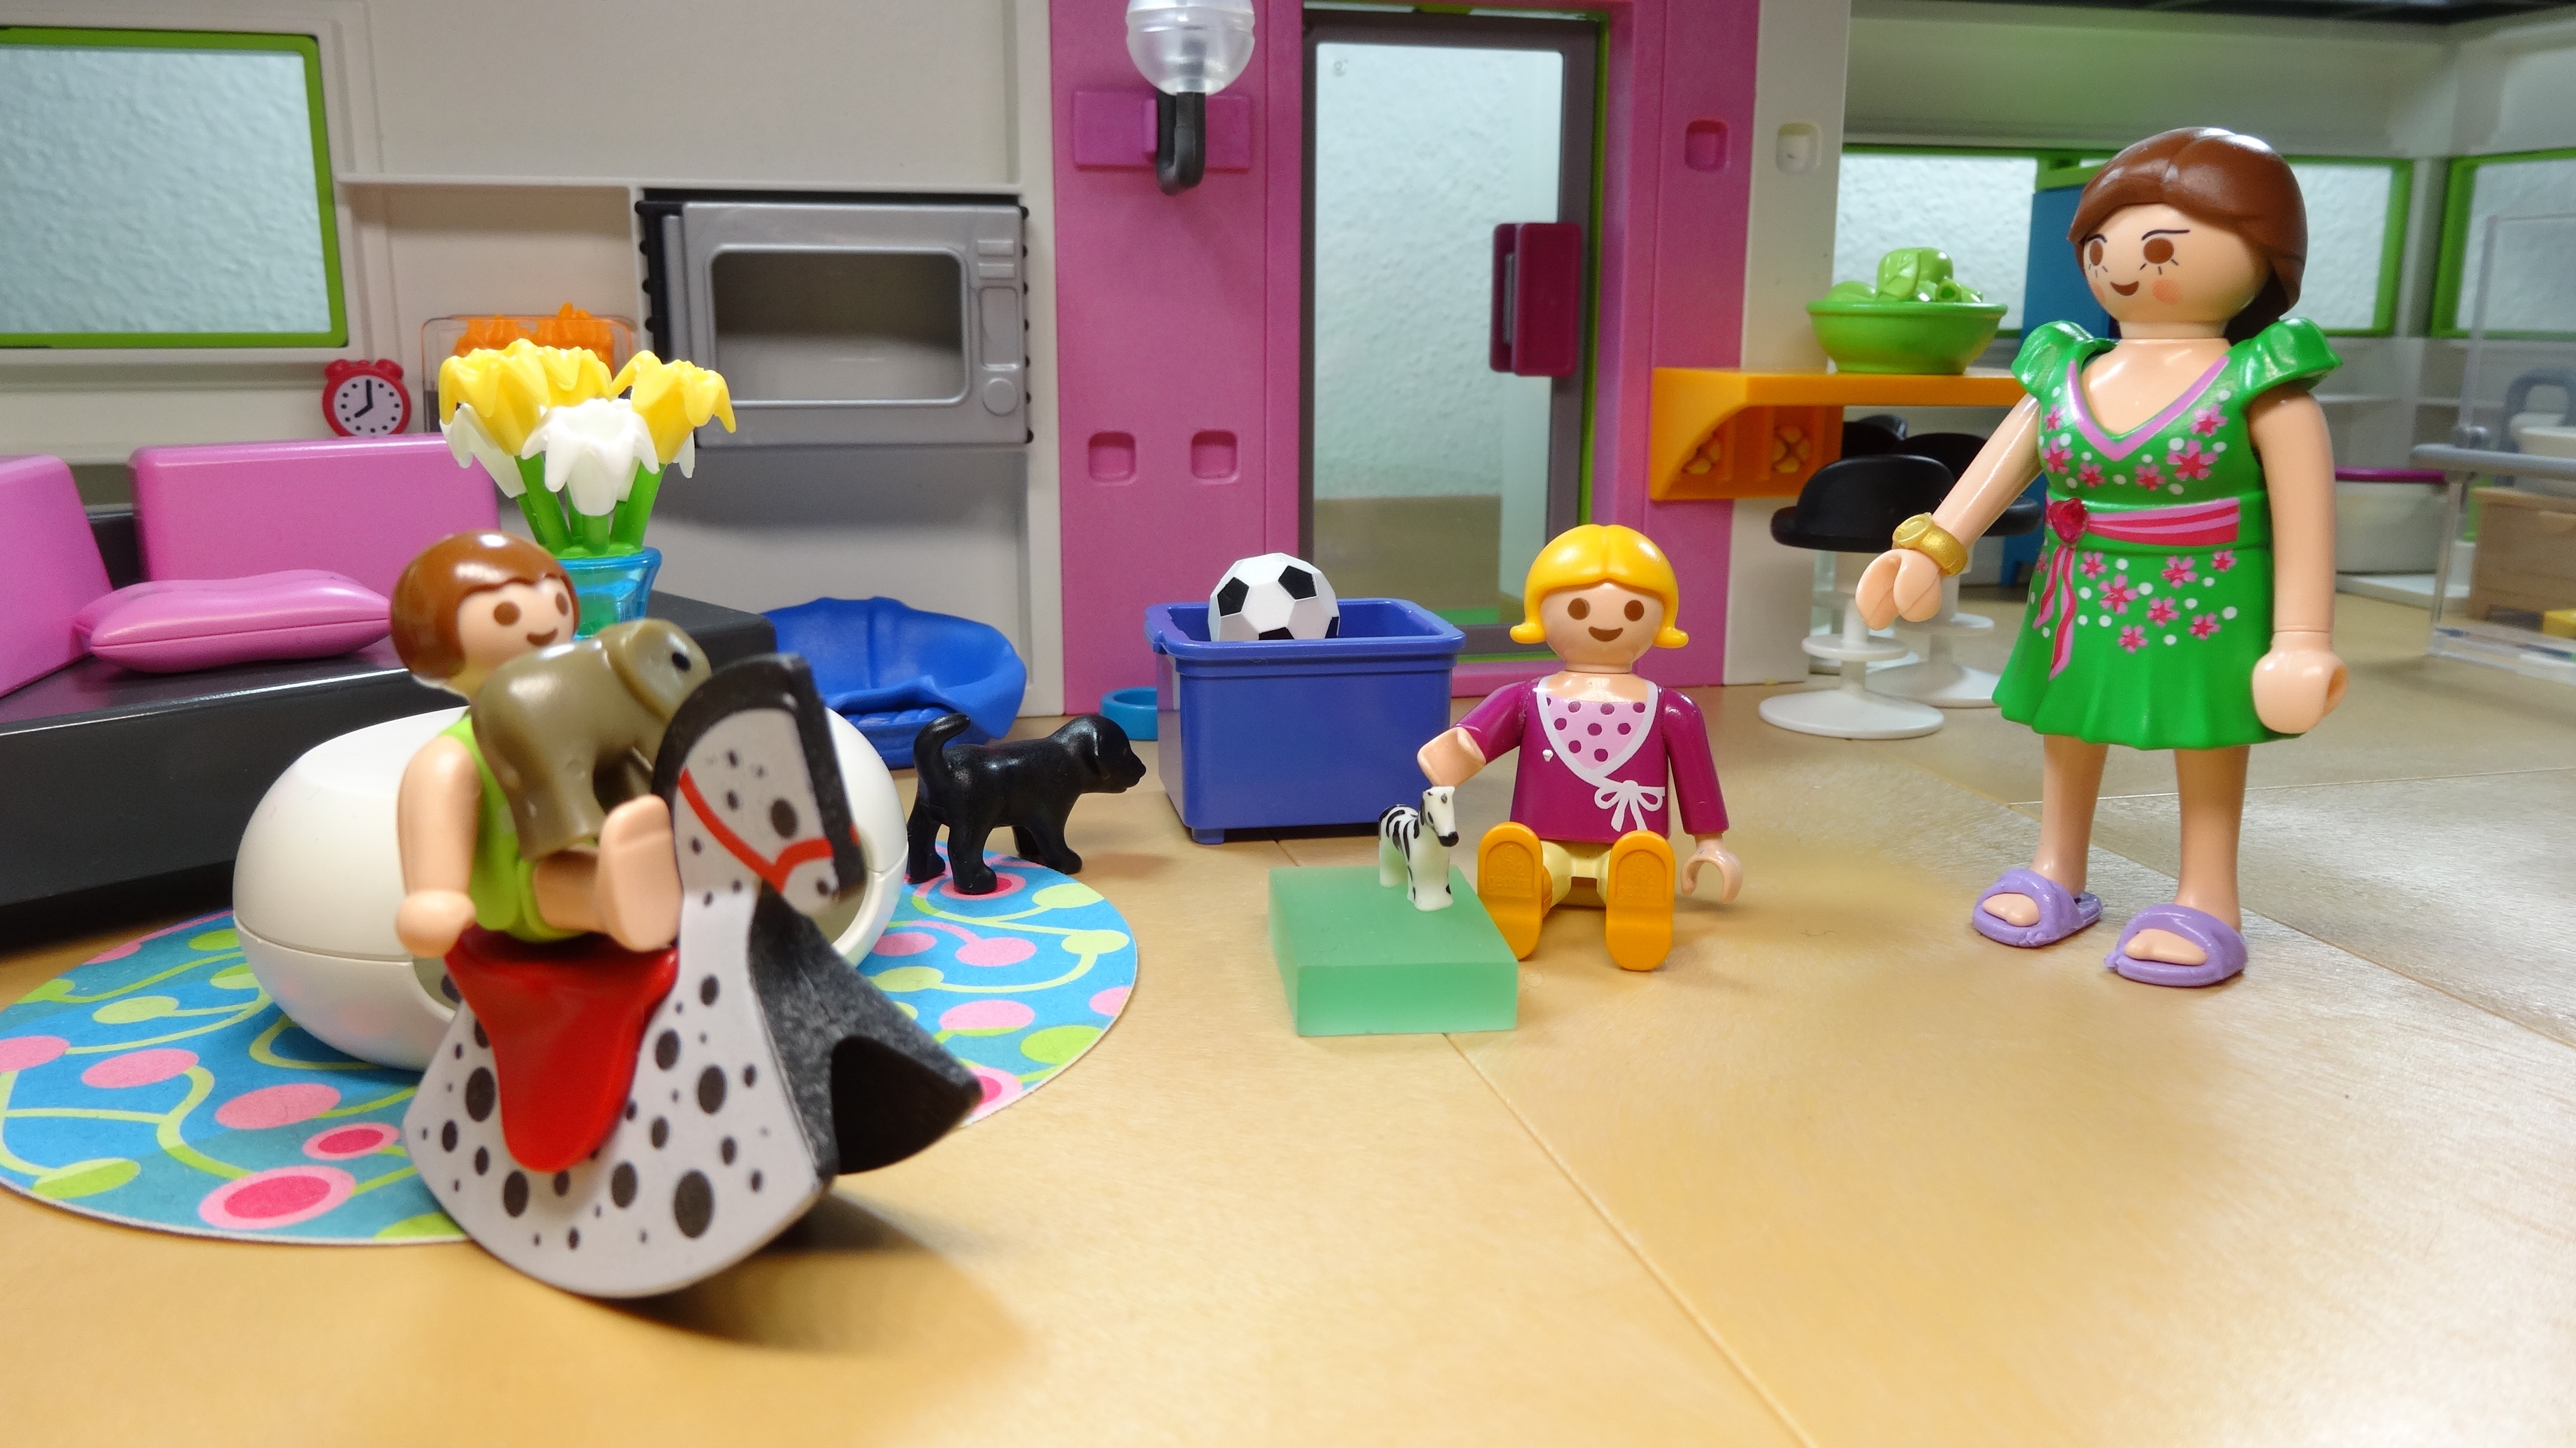
play, living room, toy, playmobil, doll, children, mother, toys, kindergarten, rocking horse